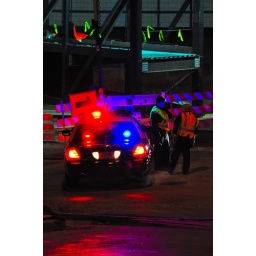
bridge lift. road closed se end of bridge in background